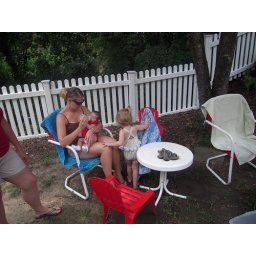
The usual suspects and two joiners. We had painters' studio followed by water bucket and spray ball rinse-off fun.